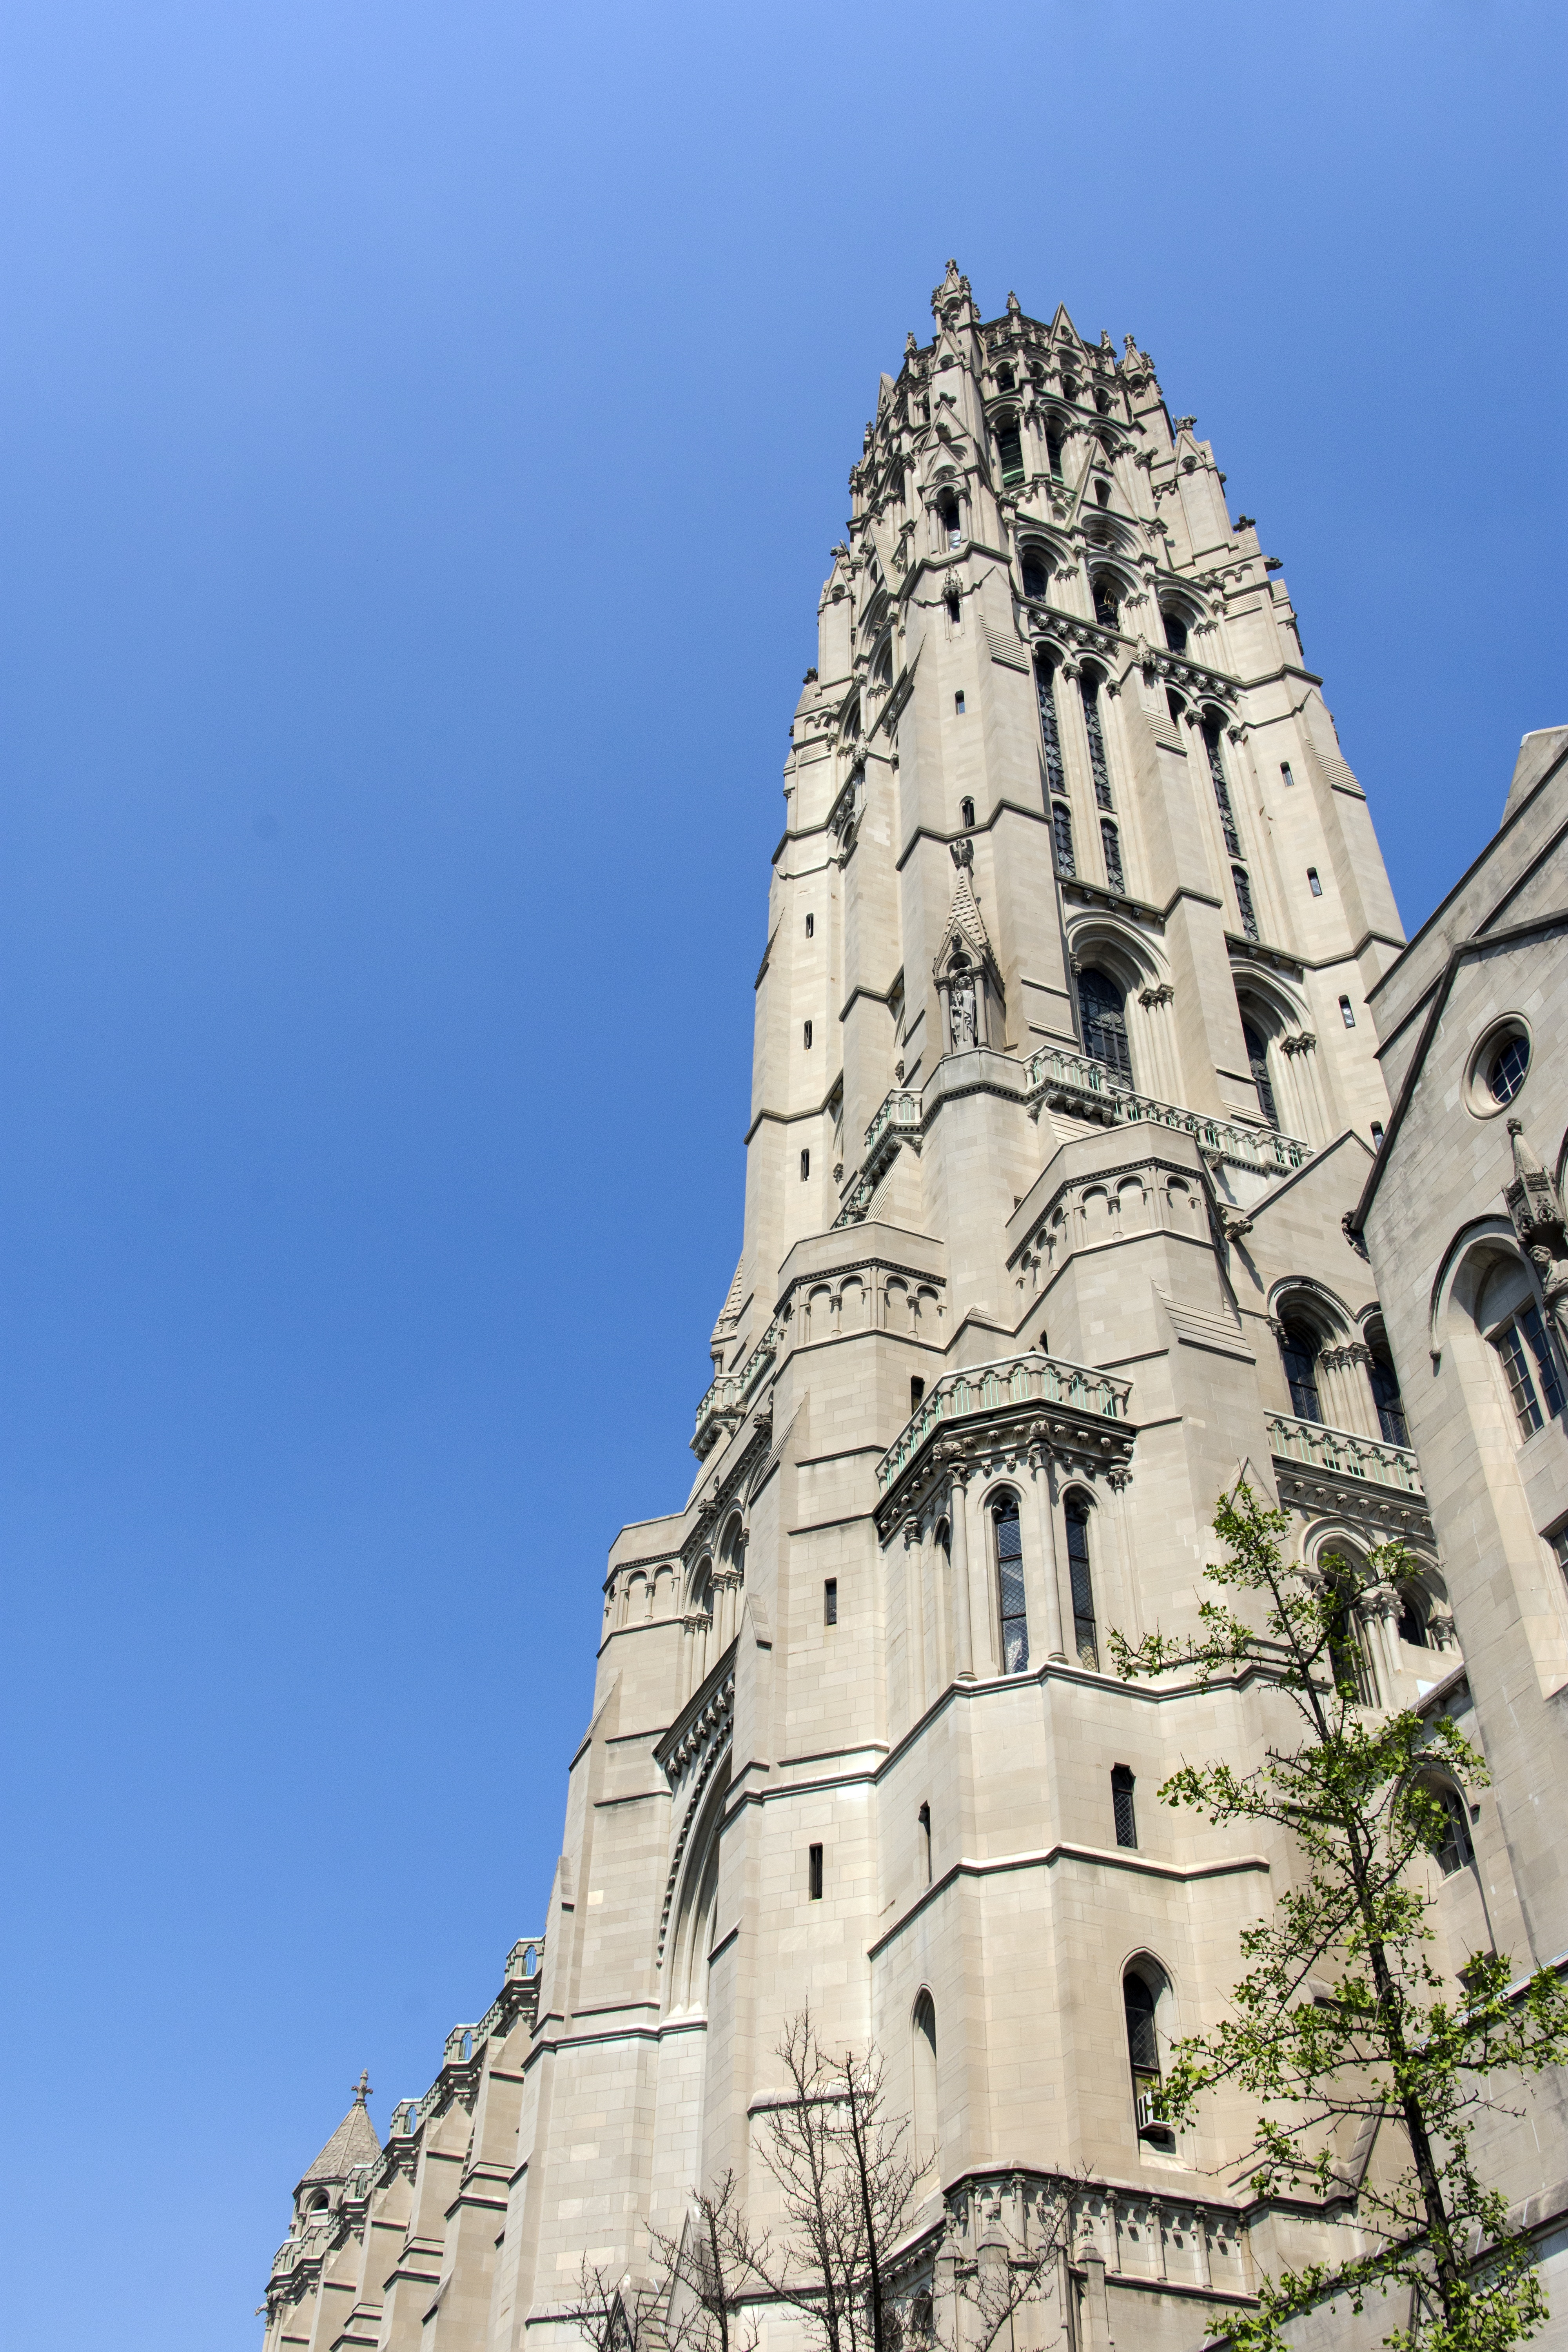
outdoor, architecture, sky, building, city, urban, stone, manhattan, monument, travel, tower, nyc, landmark, church, cathedral, tourism, place of worship, catholic, spire, steeple, culture, history, christianity, heritage